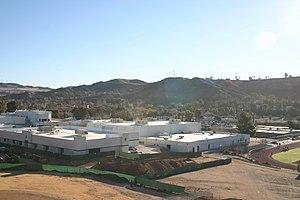
La fusillade de Saugus est une tuerie en milieu scolaire qui s'est produite le 14 novembre 2019 dans l'école secondaire de Saugus située à Santa Clarita, dans le comté de Los Angeles, dans l'État de Californie, aux États-Unis. L'agresseur, un élève âgé de 16 ans, a tué deux personnes et en a blessé trois autres, avant de tenter de se suicider.